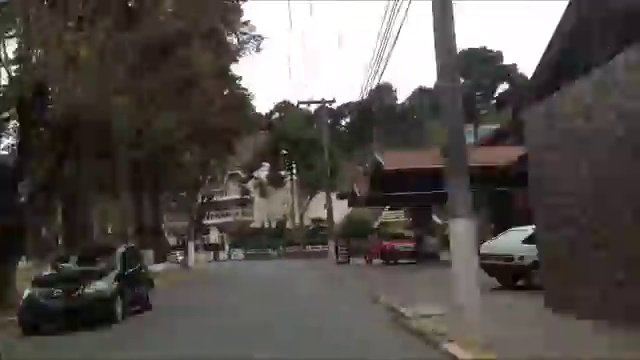
Fire: no
Smoke: no